Morsleben radioactive waste repository

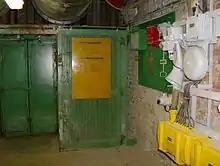
Filling station at 375 m depth

In 1965 the Staatliche Zentrale für Strahlenschutz (SZS) of East Germany (later: Staatliches Amt für Atomsicherheit und Strahlenschutz (SAAS)) started a search for a central storage location for all types of radioactive waste. During the selection process, ten sites were considered. Three of them came up for the final selection, which included the shafts "Bartensleben" (Morsleben) and "Marie" (Beendorf). In 1965 the decision was made to select Morsleben as the site for the "Zentralen Endlager Grube Bartensleben" (ZEGB). Important criteria were salt as a disposal medium, the size and availability of caverns and the early viability of the mine. The site permits were issued in 1972-73.